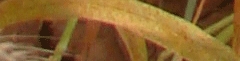
Label: Wheat___Brown_Rust